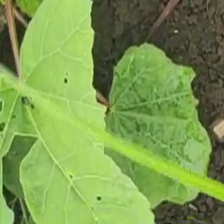
Weed species: Little_Mallow(Malva parviflora)